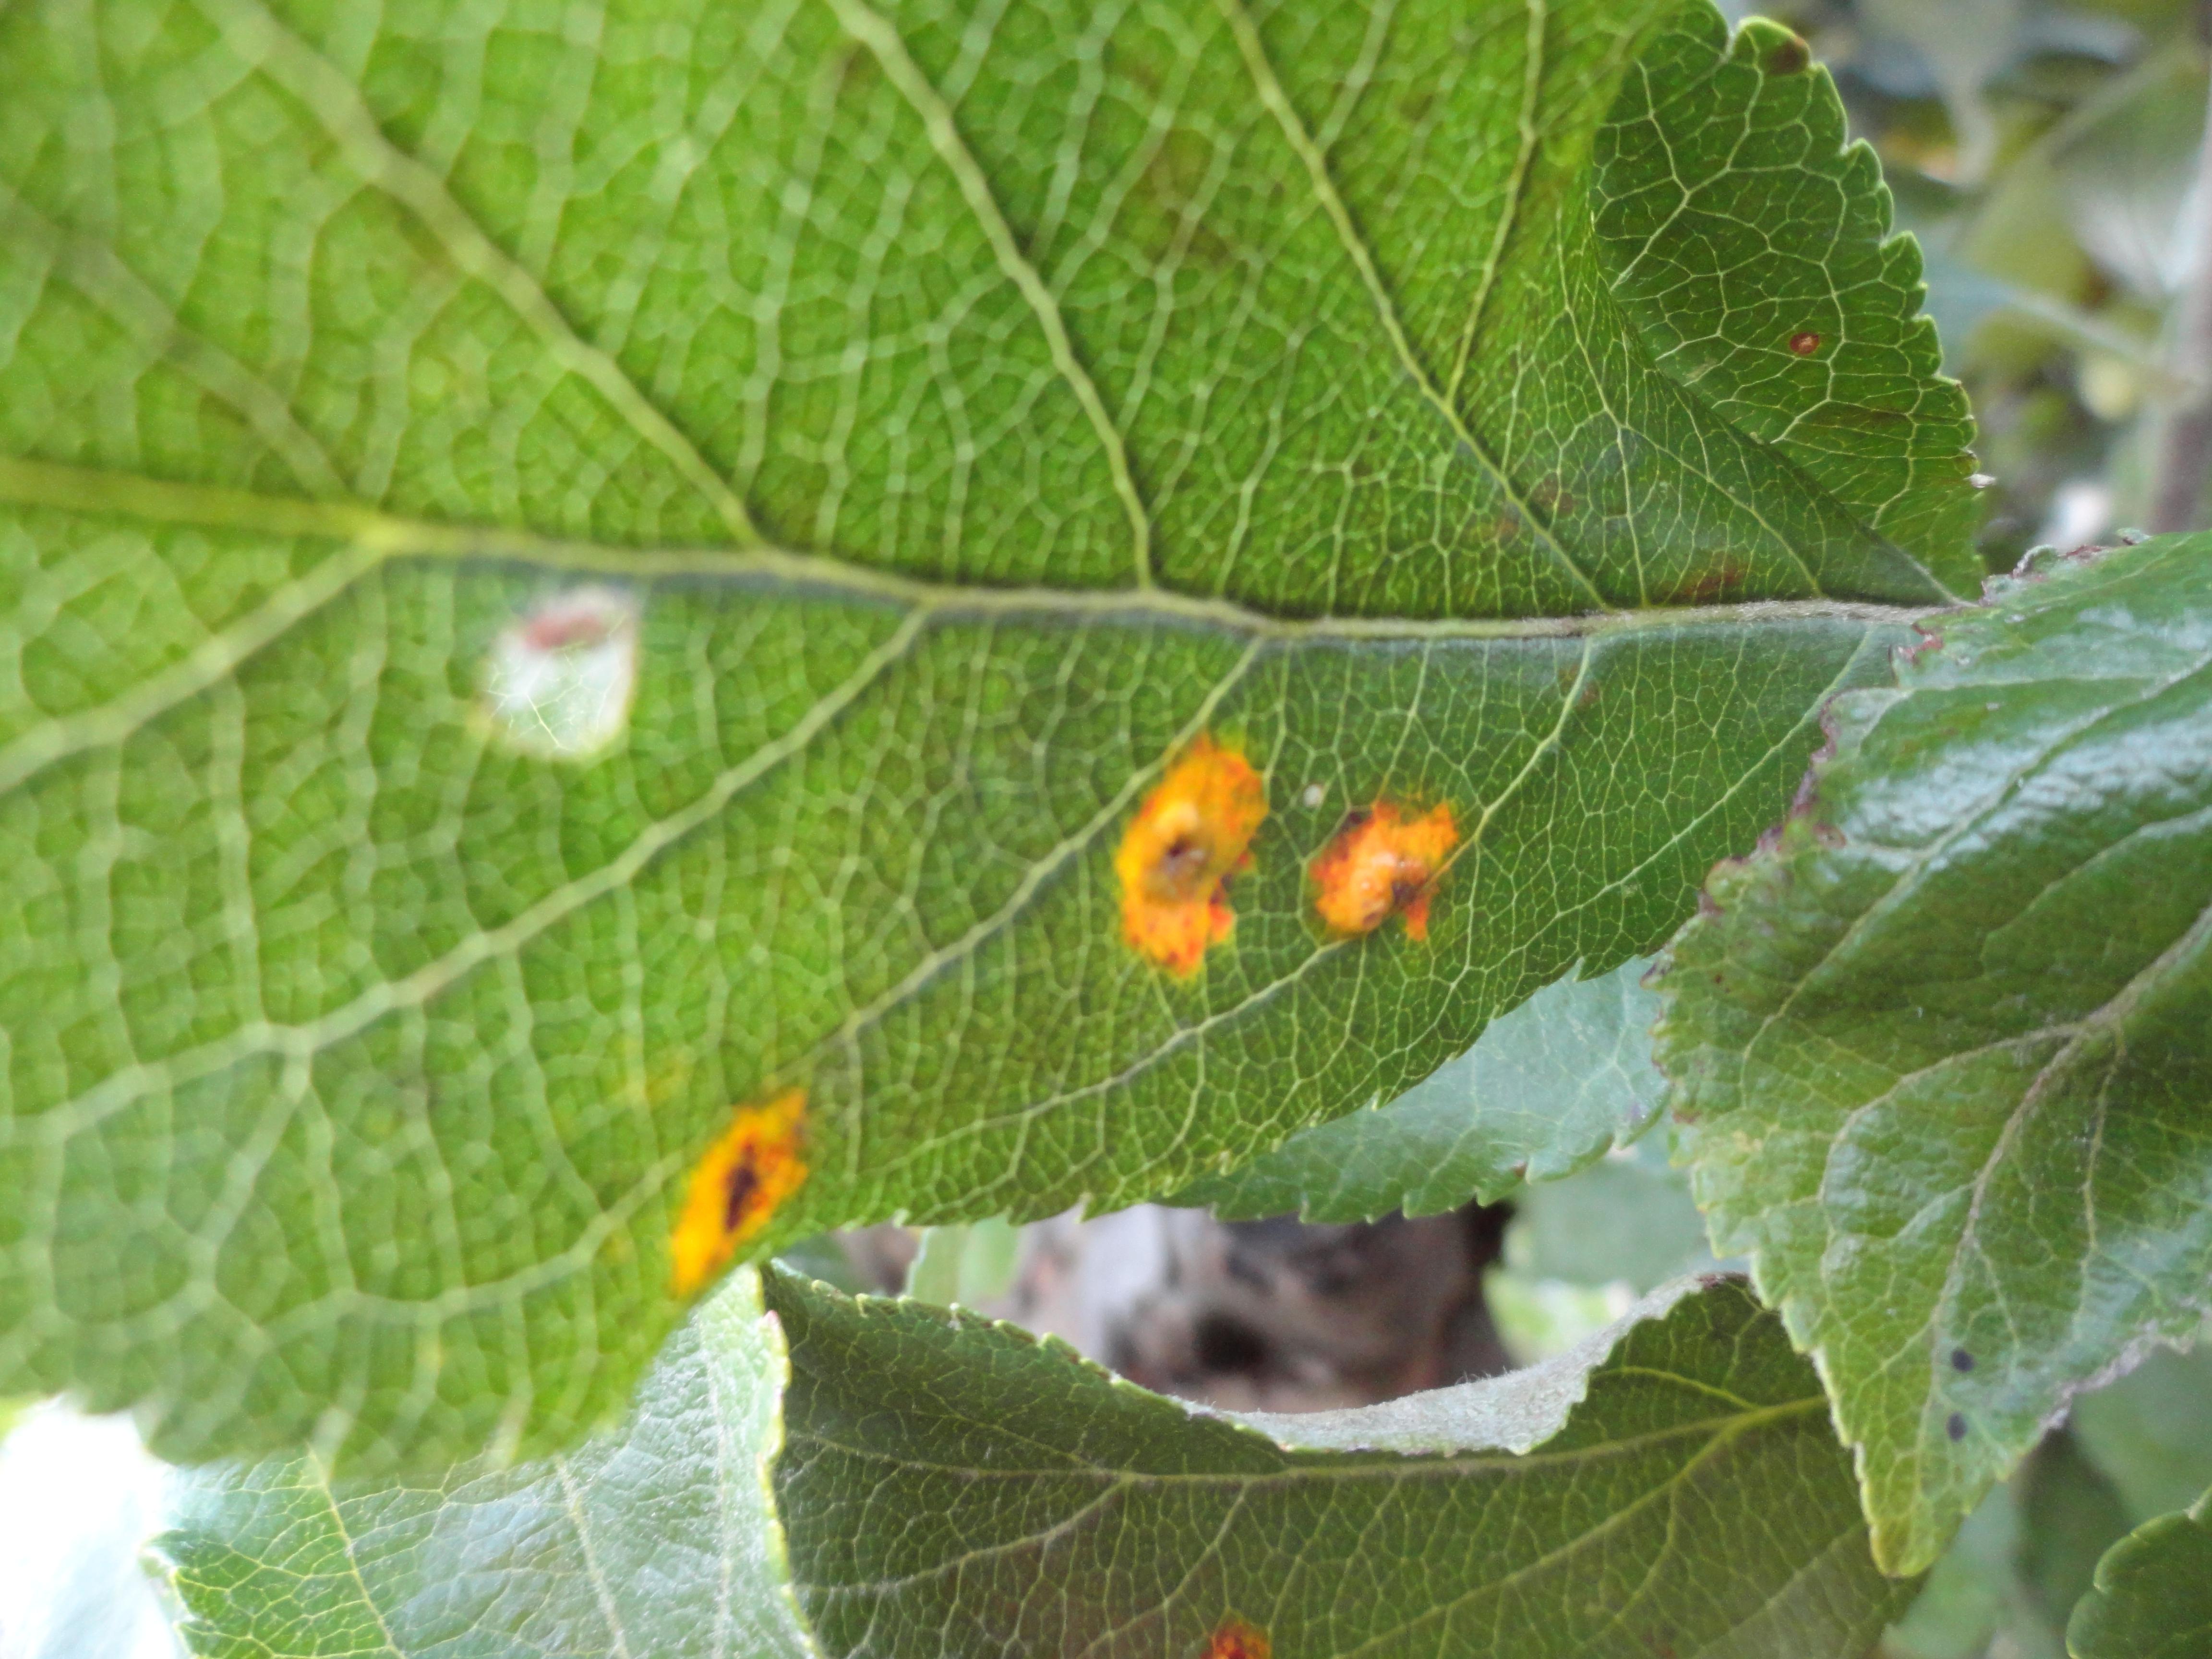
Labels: rust